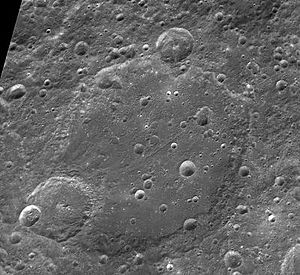
D'Alembert (månekrater)
D'Alembert er et stort nedslagskrater på Månen. Det befinder sig på den nordlige halvkugle på Månens bagside og er opkaldt efter den franske matematiker og fysiker Jean d'Alembert.